Mercedes-Benz SLK-Class (R171)

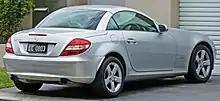
Pre-facelift Mercedes-Benz SLK 200 Kompressor (Australia)

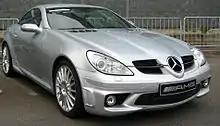
Mercedes SLK 55 AMG

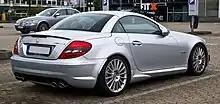
Mercedes SLK 55 AMG

The SLK 55 AMG is a performance version of the SLK with AMG's naturally aspirated 5.4L M113 V8 producing at 5750 rpm and of torque at 4000 rpm, and only offered with a 7-speed automatic transmission. Mercedes quotes a 0- time of 4.9 seconds, and "Car and Driver" reported a 0-60 mph time of 4.3 seconds as well as a quarter mile time of 12.7 seconds. In addition, the SLK 55 also has the following features: